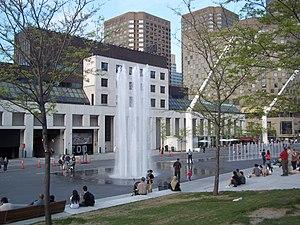
Jets d'eau de la Place des Festivals à Montréal